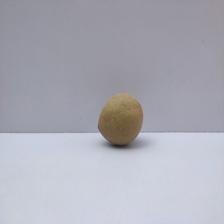
Size: Small